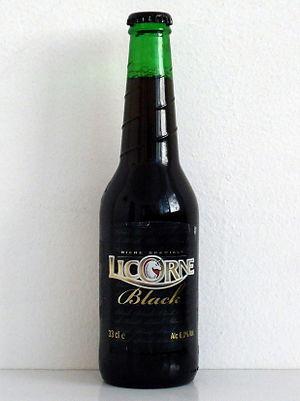
La brasserie Licorne, anciennement brasserie de Saverne, est une brasserie alsacienne installée à Saverne, dans le département du Bas-Rhin.
La bière d'Alsace, « Elsassbier », désigne la bière brassée en Alsace selon une tradition séculaire. Première région brassicole de France, la bière fait partie du patrimoine alsacien.
Cet article présente une liste de marques de bière brassées en France.